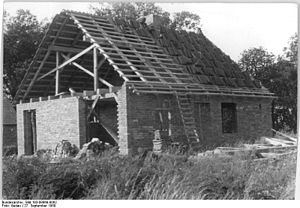
Lægte
Hus under bygning, tagspær med vandrette lægter til tagsten
En lægte er et langt, spinkelt træstykke med kvadratisk eller rektangulært tværsnit, for smalt til at kaldes bræt og for spinkelt til at kaldes tømmer. Man skelner mellem målelægter, murlægter, skillerumslægte, taglægter med flere.